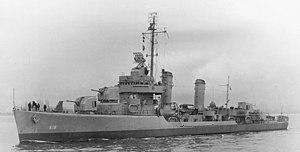
Le plan d'invasion de l'île de Guadalcanal prévoyait pour l'essentiel trois groupes navals majeurs. Deux d'entre eux étaient placés sous le commandement suprême du vice-amiral Frank J. Fletcher. Le premier de ces deux groupes navals, la Task Force NEGAT, commandé par le rear admiral Leigh Noyes était destiné à fournir l'appui aérien pour l'attaque. Cette Task Force se divisait en trois groupes aéronavals, organisés chacun autour d'un porte-avion différent.